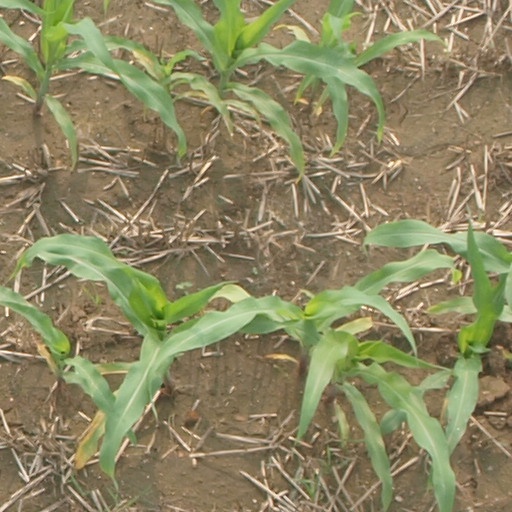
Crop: maize; corn